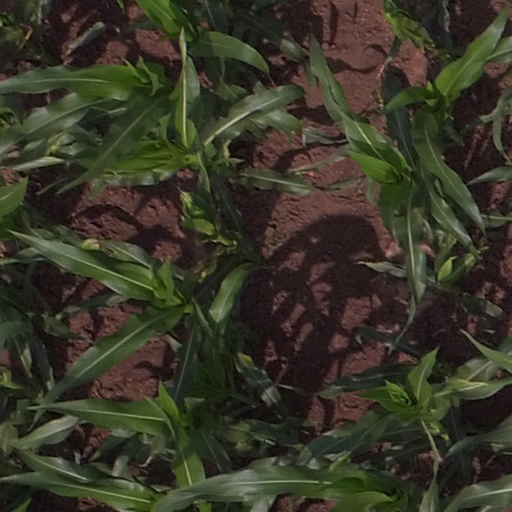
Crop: maize; corn